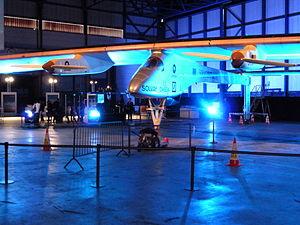
Solar Impulse (HB-SIA) à l'aéroport de Bruxelles-National (Zaventem), Belgique, le 25 mai 2011.
Le Salon international de l'aéronautique et de l'espace de Paris-Le Bourget, plus connu sous le nom de Salon du Bourget, ou sous le sigle SIAE, est une des plus importantes manifestations internationales de présentation de matériels aéronautiques et spatiaux, se déroulant à l'aéroport du Bourget, au nord-est de Paris. Connu des anglophones sous le nom de Paris Air Show, il est organisé tous les deux ans, juste avant et en alternance avec le salon aéronautique de Farnborough en Angleterre, et le Salon aéronautique international de Berlin en Allemagne. Il est le premier rendez-vous de l'industrie aéronautique mondiale.